Günther Friedländer

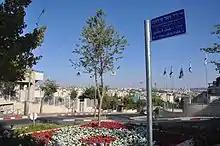
On September 14, 2016, a circle was inaugurated in the name of Friedländer.

Teva Pharmaceutical Industries concern LTD. grants every second year the "Teva founder's prize" to scientist for Excellency. Among them, an award in the name of Friedländer is given.